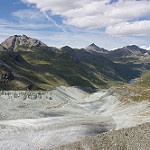
Label: glacier